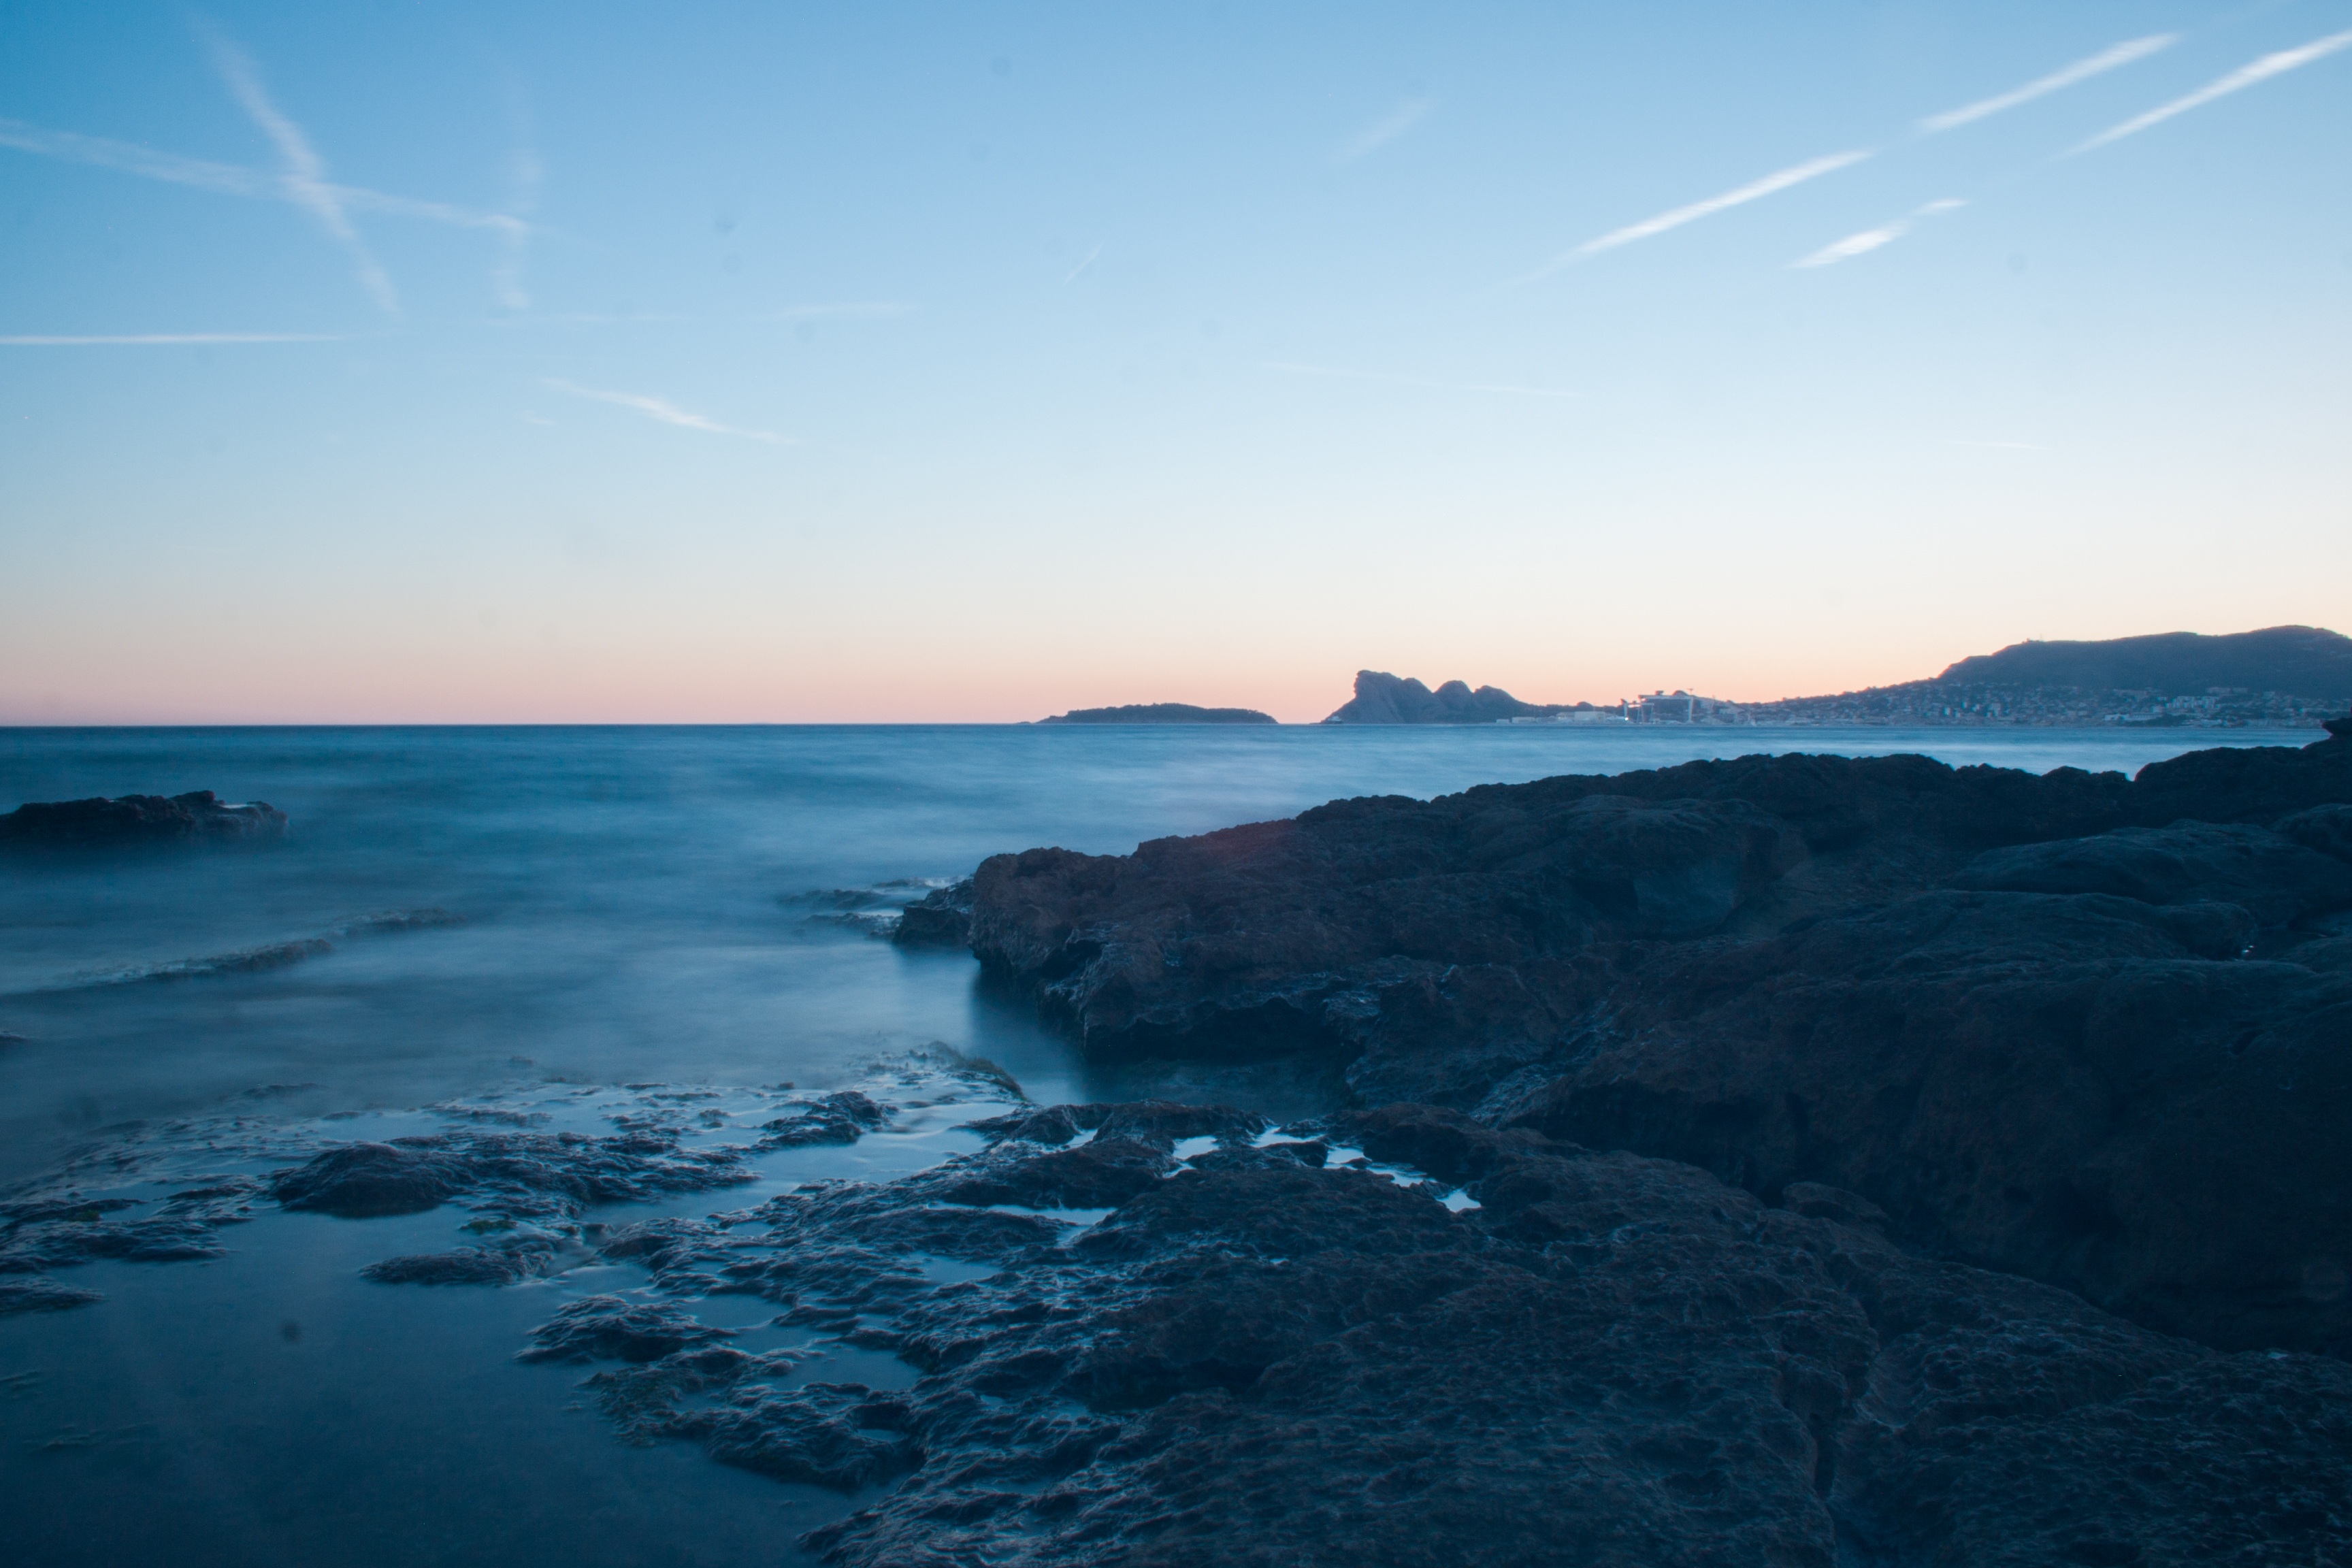
sea, coast, ocean, horizon, cloud, sunrise, sunset, morning, shore, wave, dawn, cliff, dusk, bay, terrain, body of water, cape, landform, wind wave